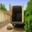
Label: truck